2010 Washington Redskins season

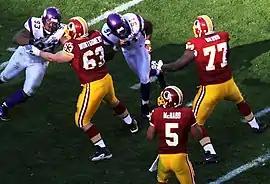
Donovan McNabb prepares to pass against the Minnesota Vikings in week 12, November 28

The 2010 season was the Washington Redskins' 79th in the National Football League (NFL) and their first under new head coach Mike Shanahan, who also began his term as the team's Vice President of Football Operations. The Redskins obtained the 4th pick in the 2010 NFL draft as a result of their 4–12 record from their previous season, which they used to draft Oklahoma tackle Trent Williams. Finishing the season 6–10, the Redskins improved on their 4–12 record from the 2009 season, but were officially eliminated from postseason contention in Week 14. Of the 16 games of the season, only four (all losses) were decided by more than a single possession.